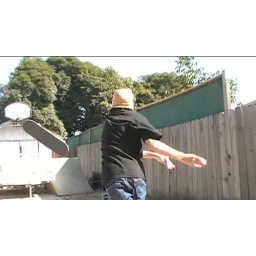
Marc pissed off wearing a hella cool hat at his house in like October